Neo-Assyrian Empire

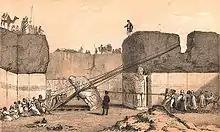
1852 illustration by Austen Henry Layard of excavations at Nineveh

The Neo-Assyrian cavalry used small horses bred in the northern parts of the Assyrian heartland. The cavalry was commanded by a general with the title . The cavalry was at some point divided into two distinct groups; the archers and lancers, both of whom in addition to their own weapons were also equipped with swords. The army also incorporated foreign cavalry from Urartu, despite Assyria and Urartu often being at war. The role of cavalry changed through the Neo-Assyrian period; early on, cavalrymen worked in pairs, one shooting arrows and the other protecting the bowman with his shield. Later on, shock cavalry was introduced. Under Ashurbanipal, horses were equipped with leather armor and a bronze plaque on the head, and riders wore scale armor. Though chariots continued to be used ceremonially, and were often used by kings while on campaign, they were largely replaced by cavalry as a prominent element of the army during the Neo-Assyrian period.